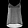
Label: T - shirt / top